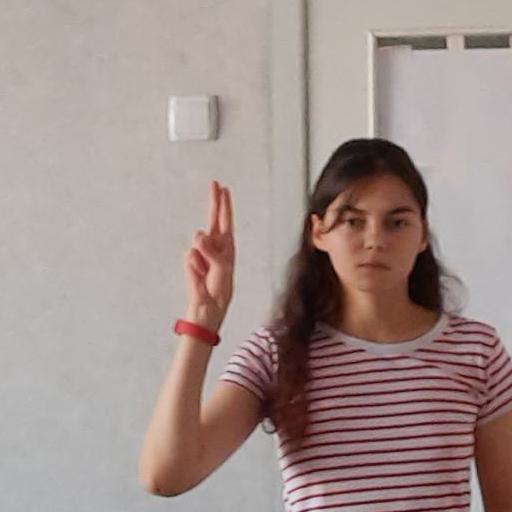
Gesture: two_up